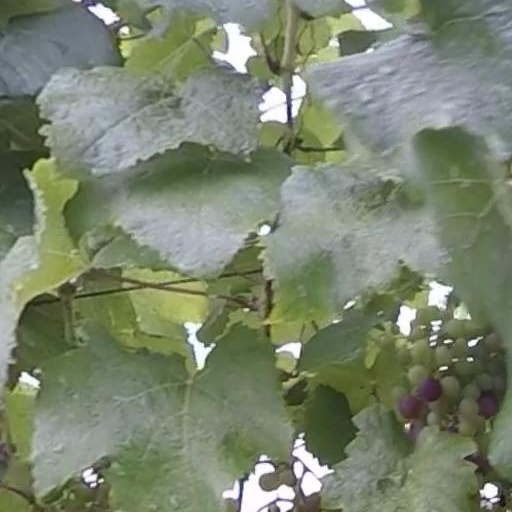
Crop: grape